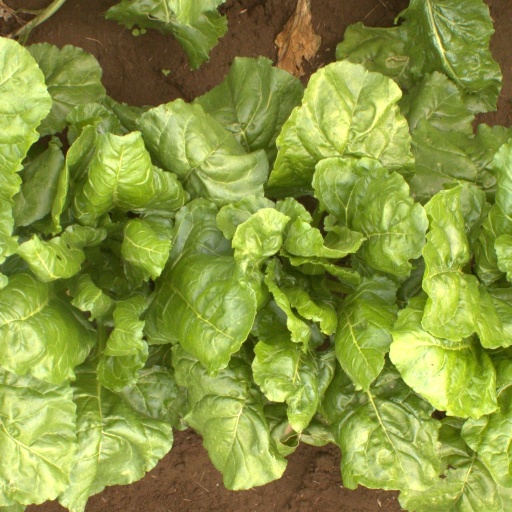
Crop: sugar beet